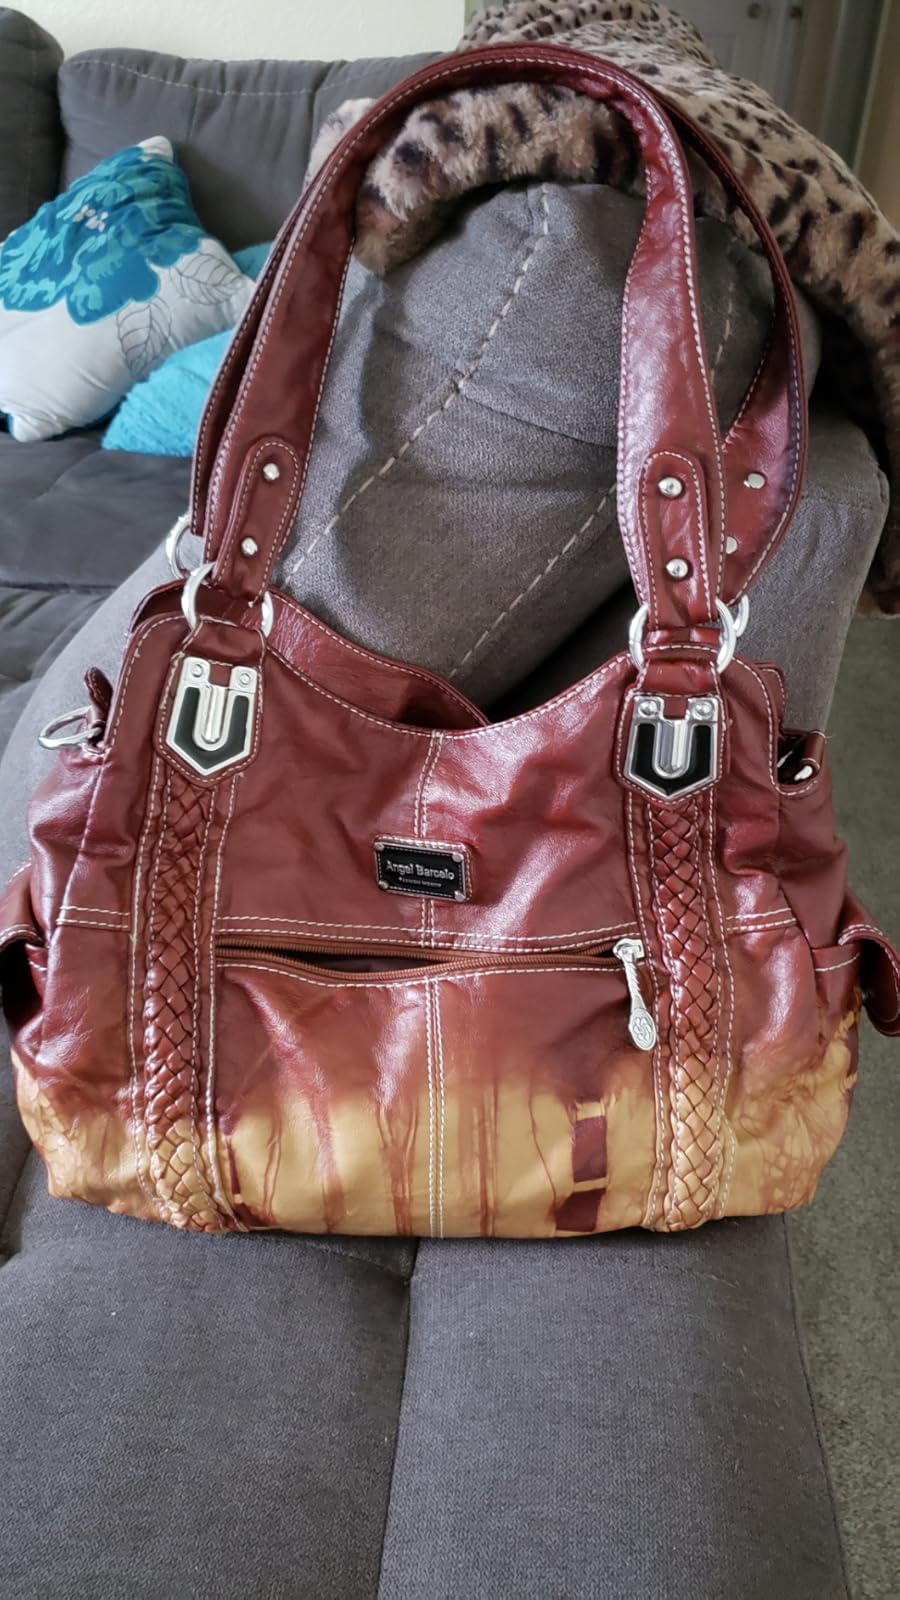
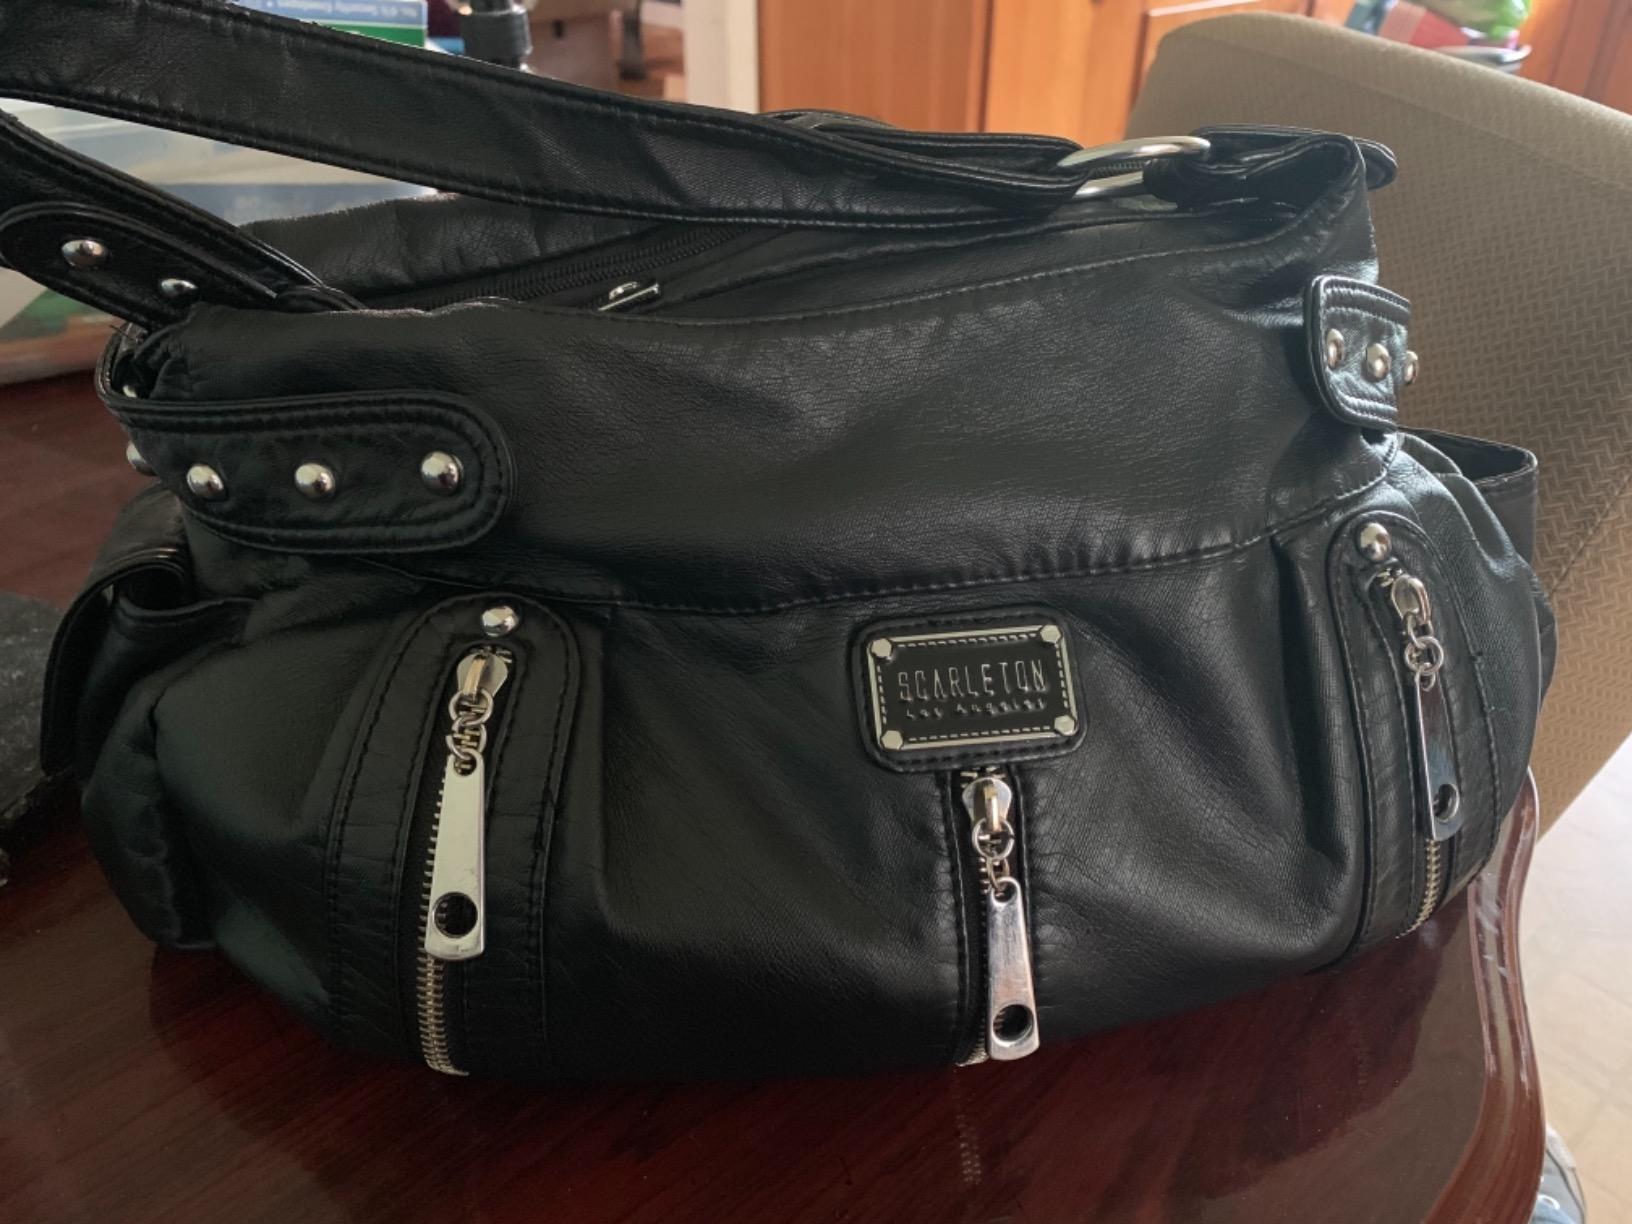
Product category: accessories_handbag
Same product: no